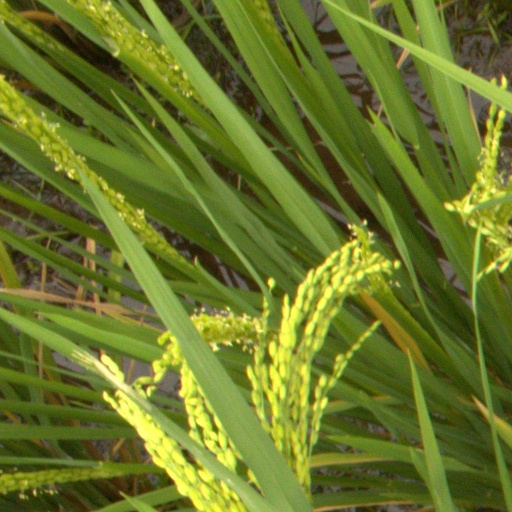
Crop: rice